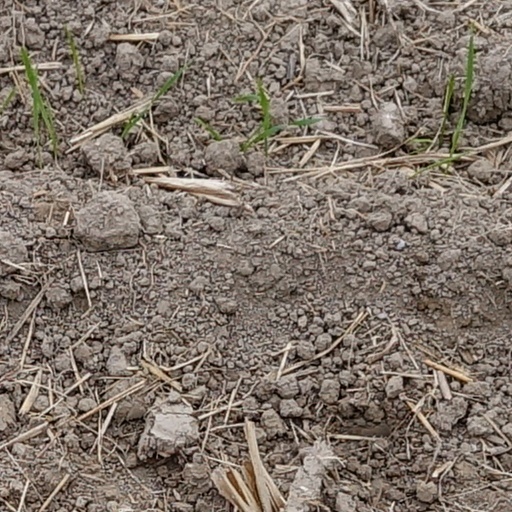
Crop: wheat